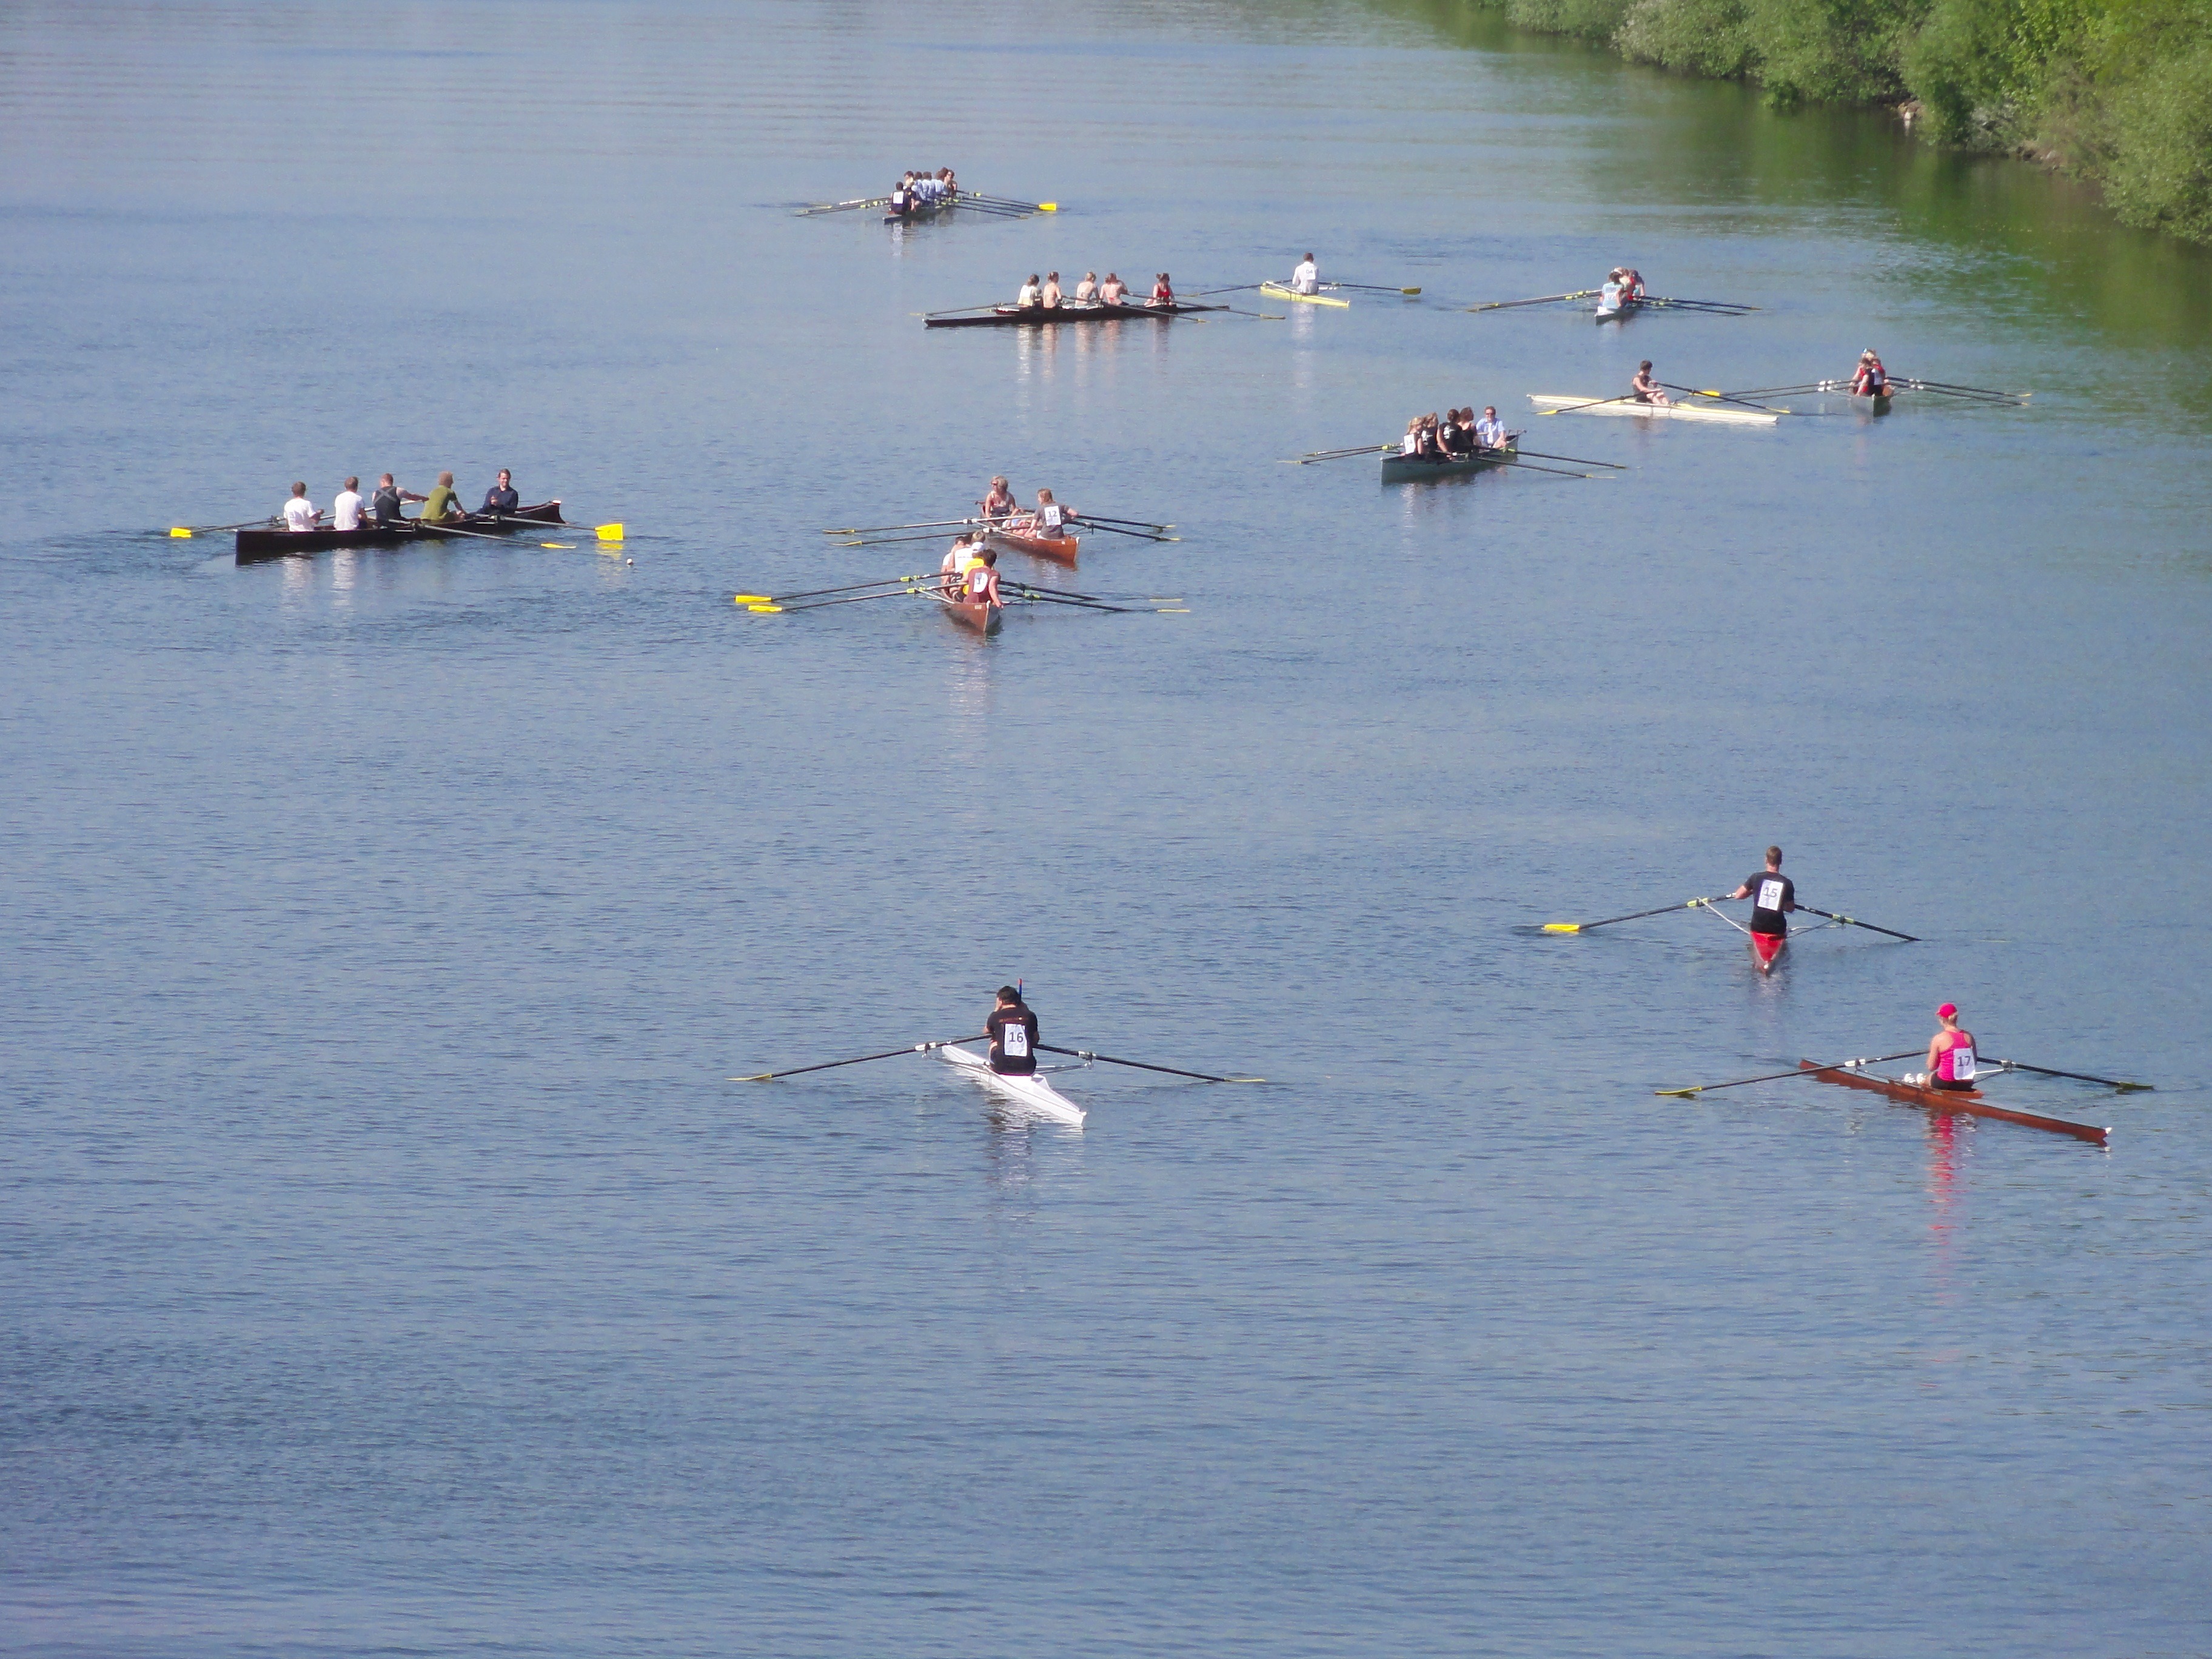
sea, water, nature, boat, lake, river, summer, spring, paddle, vehicle, bay, exercise, kayak, outside, netherlands, sports, boating, boats, canoes, rowing, kayaks, canoeing, water sport